Yorktown campaign

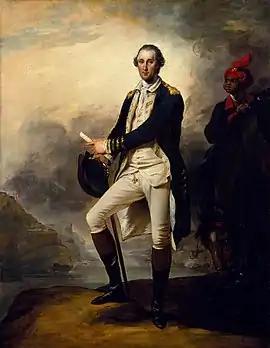
"George Washington", by John Trumbull, 1780

On August 14 General Washington learned of de Grasse's decision to sail for the Chesapeake. The next day he reluctantly abandoned the idea of assaulting New York, writing that "[m]atters having now come to a crisis and a decisive plan to be determined on, I was obliged ... to give up all idea of attacking New York..." The combined Franco-American army began moving south on August 19, engaging in several tactics designed to fool Clinton about their intentions. Some forces were sent on a route along the New Jersey shore, and ordered to make camp preparations as if preparing for an attack on Staten Island. The army also carried landing craft to lend verisimilitude to the idea. Washington sent orders to Lafayette to prevent Cornwallis from returning to North Carolina; he did not learn that Cornwallis was entrenching at Yorktown until August 30. Two days later the army was passing through Philadelphia; another mutiny was averted there when funds were procured for troops that threatened to stay until they were paid.